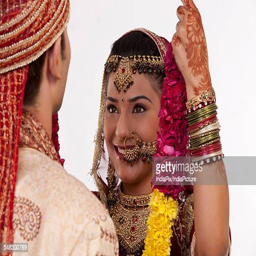
bride putting a garland on a groom